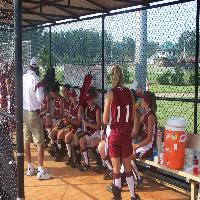
Weather: sun or clear